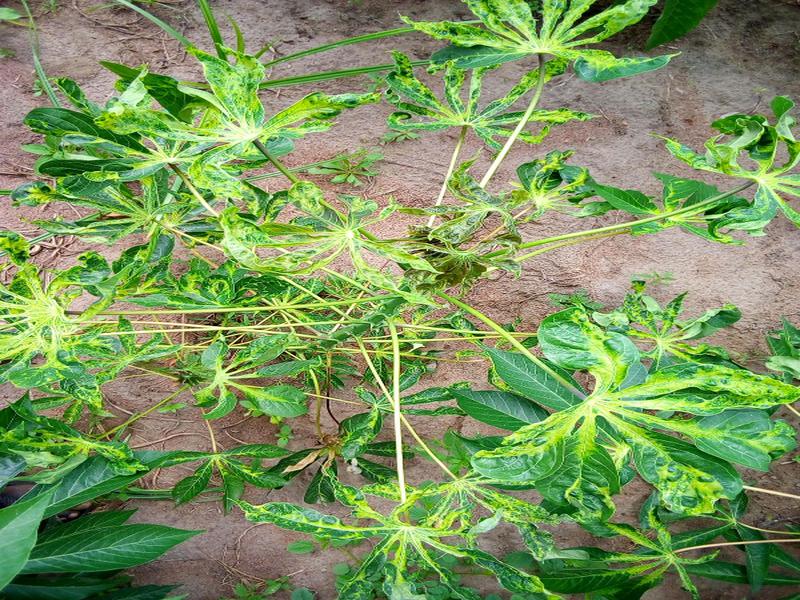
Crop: cassava
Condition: mosaic_disease